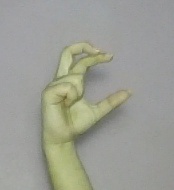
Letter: thal